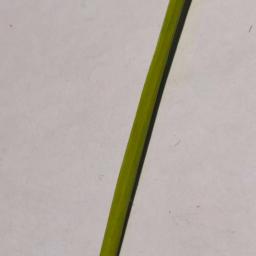
Label: Rice___Healthy